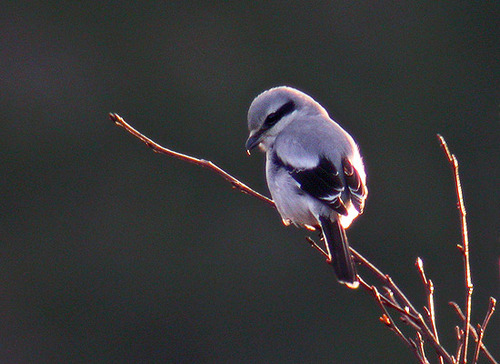
this is a white and grey bird with black wings and a black stripe by its eye.
this is a gray and black bird and a white throat
this is a grey bird with black wings and a black eyebrow.
this bird has a grey crown and back with black superciliary and white wingbar.
this small bird has a black bill, a black supercilliary, a white abdomen, and a gray crown & nape.
this bird has wings that are grey and black and has a short bill
this is a small, whitish bird with black wing tips and a black tail. it has black bars over its eyes and a small, blunt beak.
this bird has a black tail, black tipped wings, and a short beak with a black stripe near its eyes.
a white and grey bird with a black stripe around the eyes and ends of the tail and wing feathers.
a small birdi with a grey coloring and black eyering and tail.
Species: Great Grey Shrike